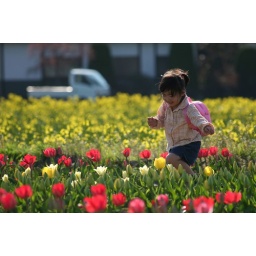
girl in tulip field